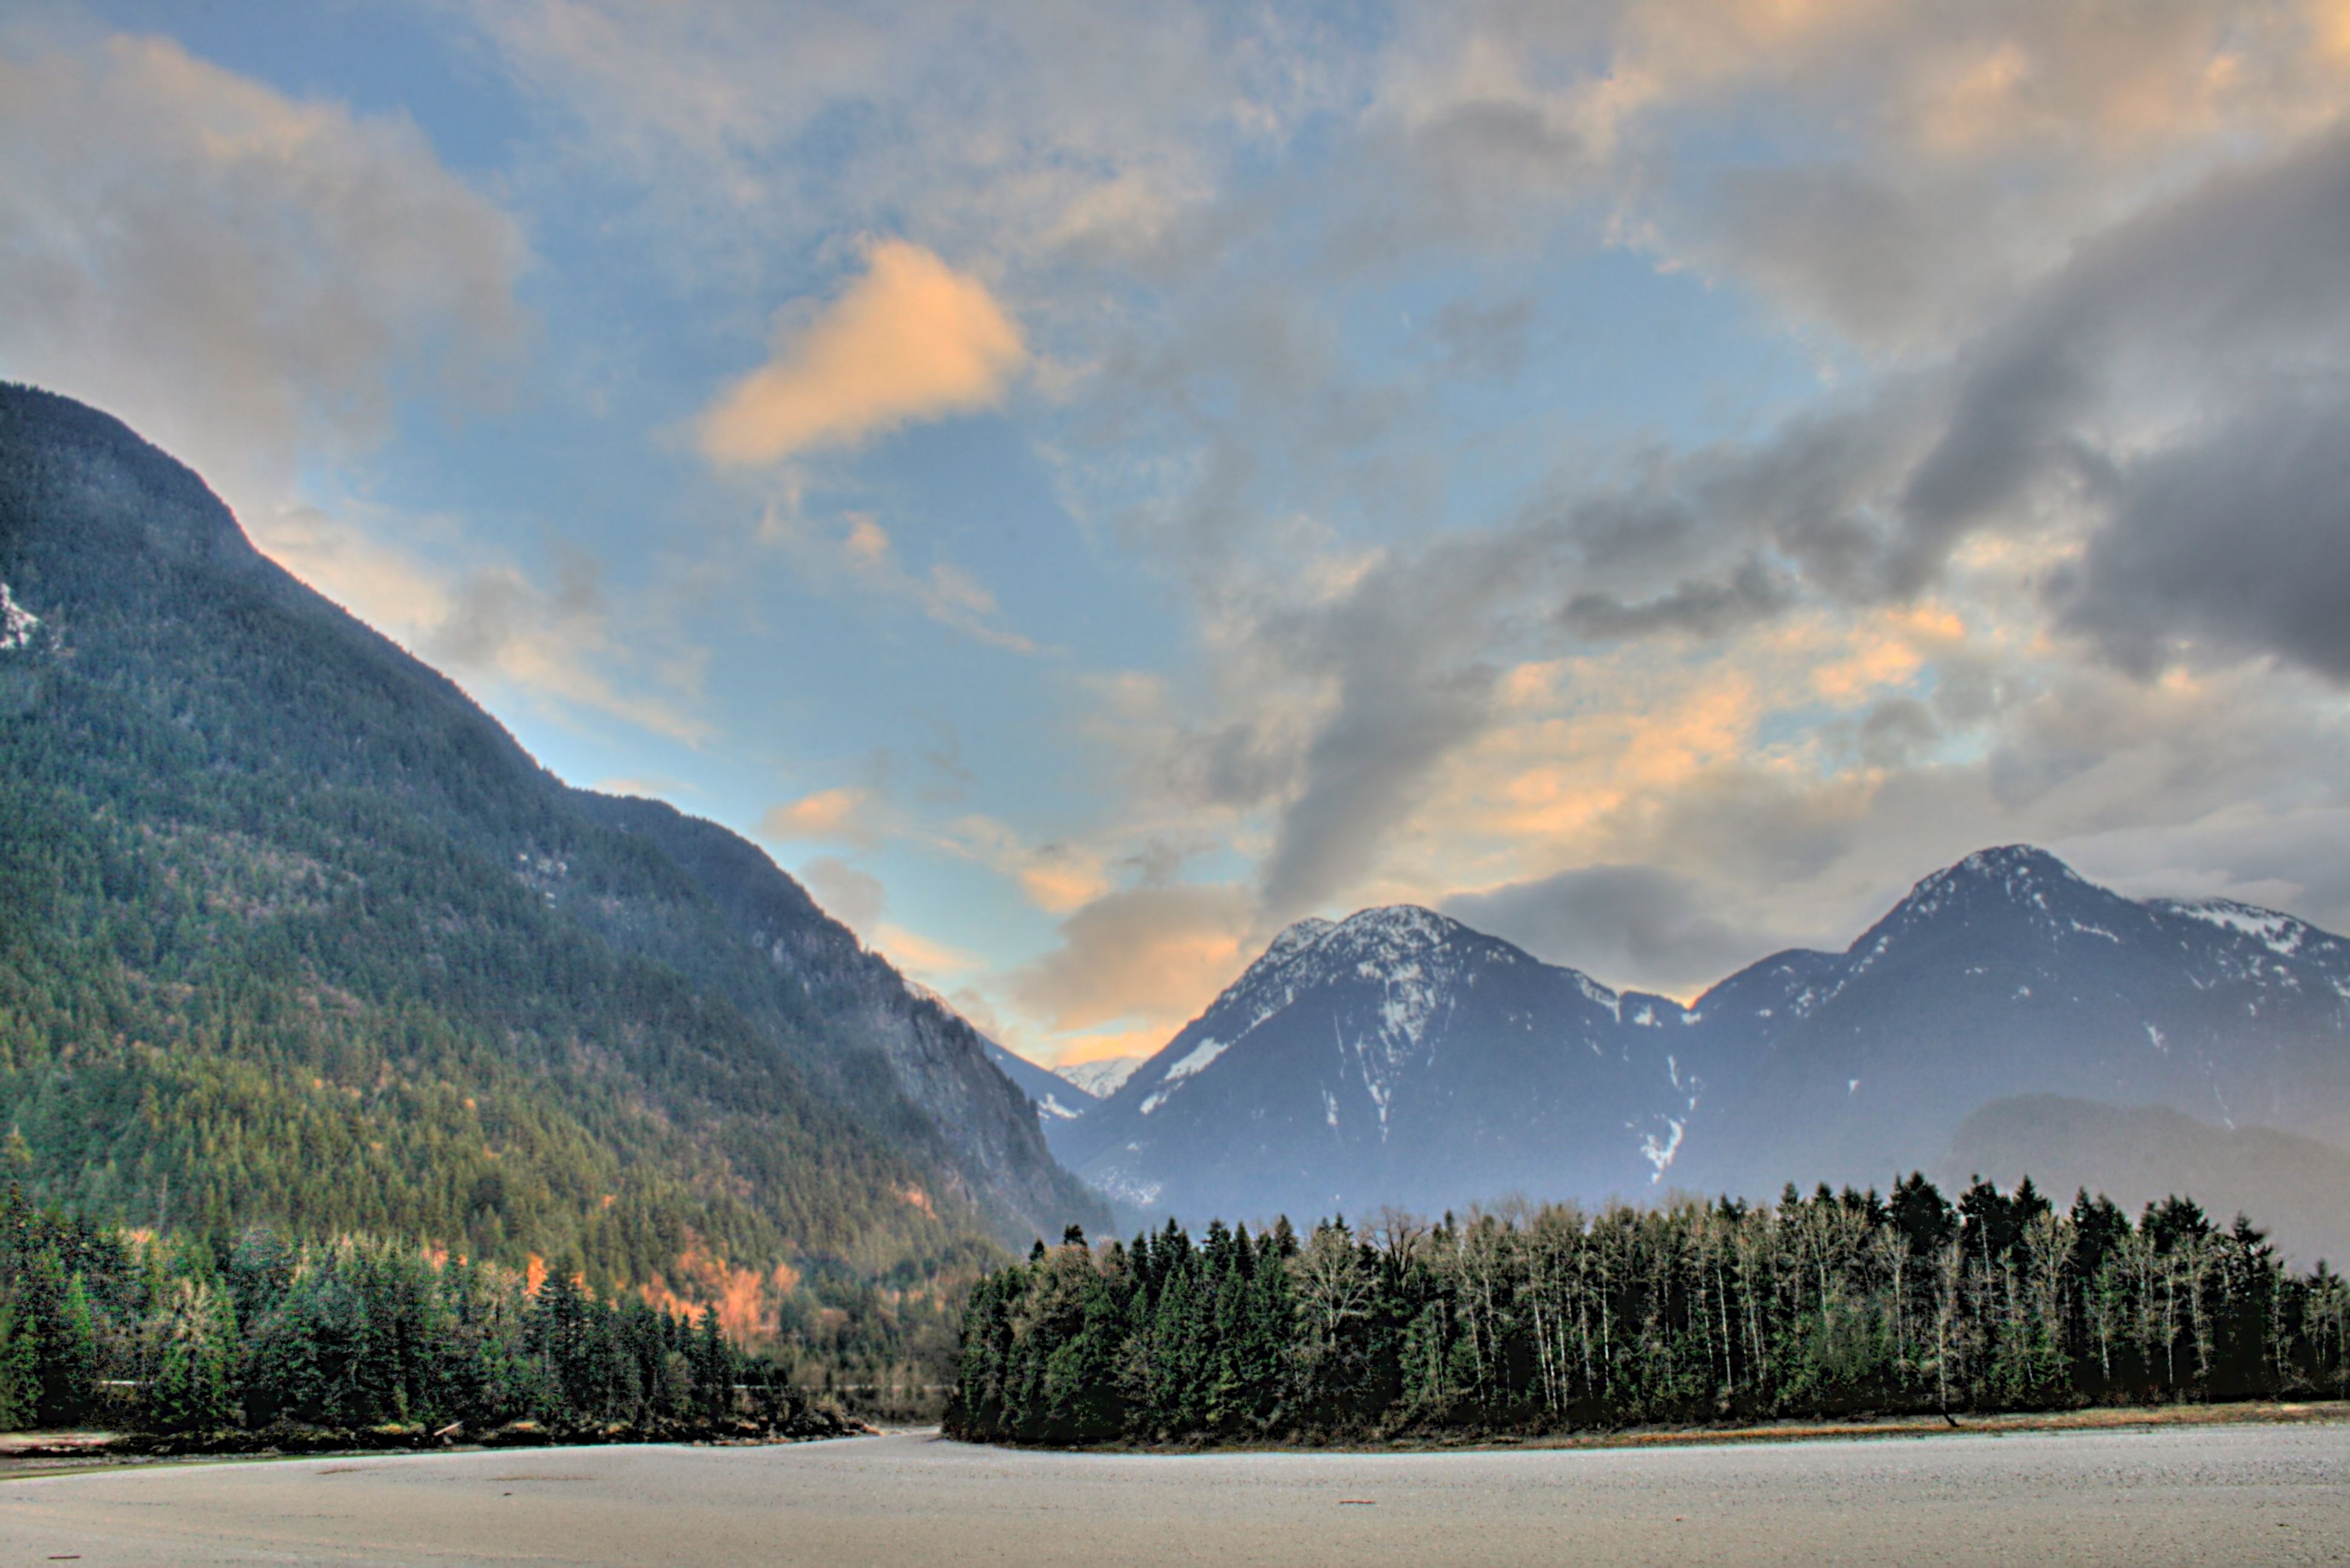
landscape, nature, wilderness, mountain, cloud, sky, sunrise, sunset, sunlight, morning, hill, lake, dawn, valley, mountain range, dusk, reflection, scenic, color, scenery, trees, outdoors, hills, clouds, mountains, alps, peaks, landform, meteorological phenomenon, geographical feature, atmospheric phenomenon, mountainous landforms